Cristóbal de Acevedo

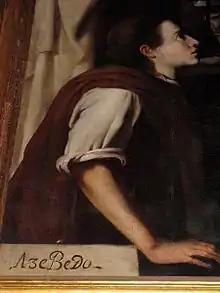
A picture of Cristóbal de Acevedo

He was born likely in Madrid and was a disciple of Bartolomé Carducho in 1585, and painted pictures for many of the convents in the capital.